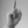
ASL letter: D